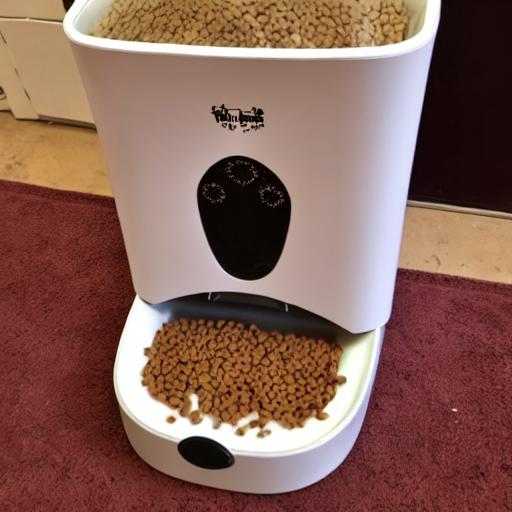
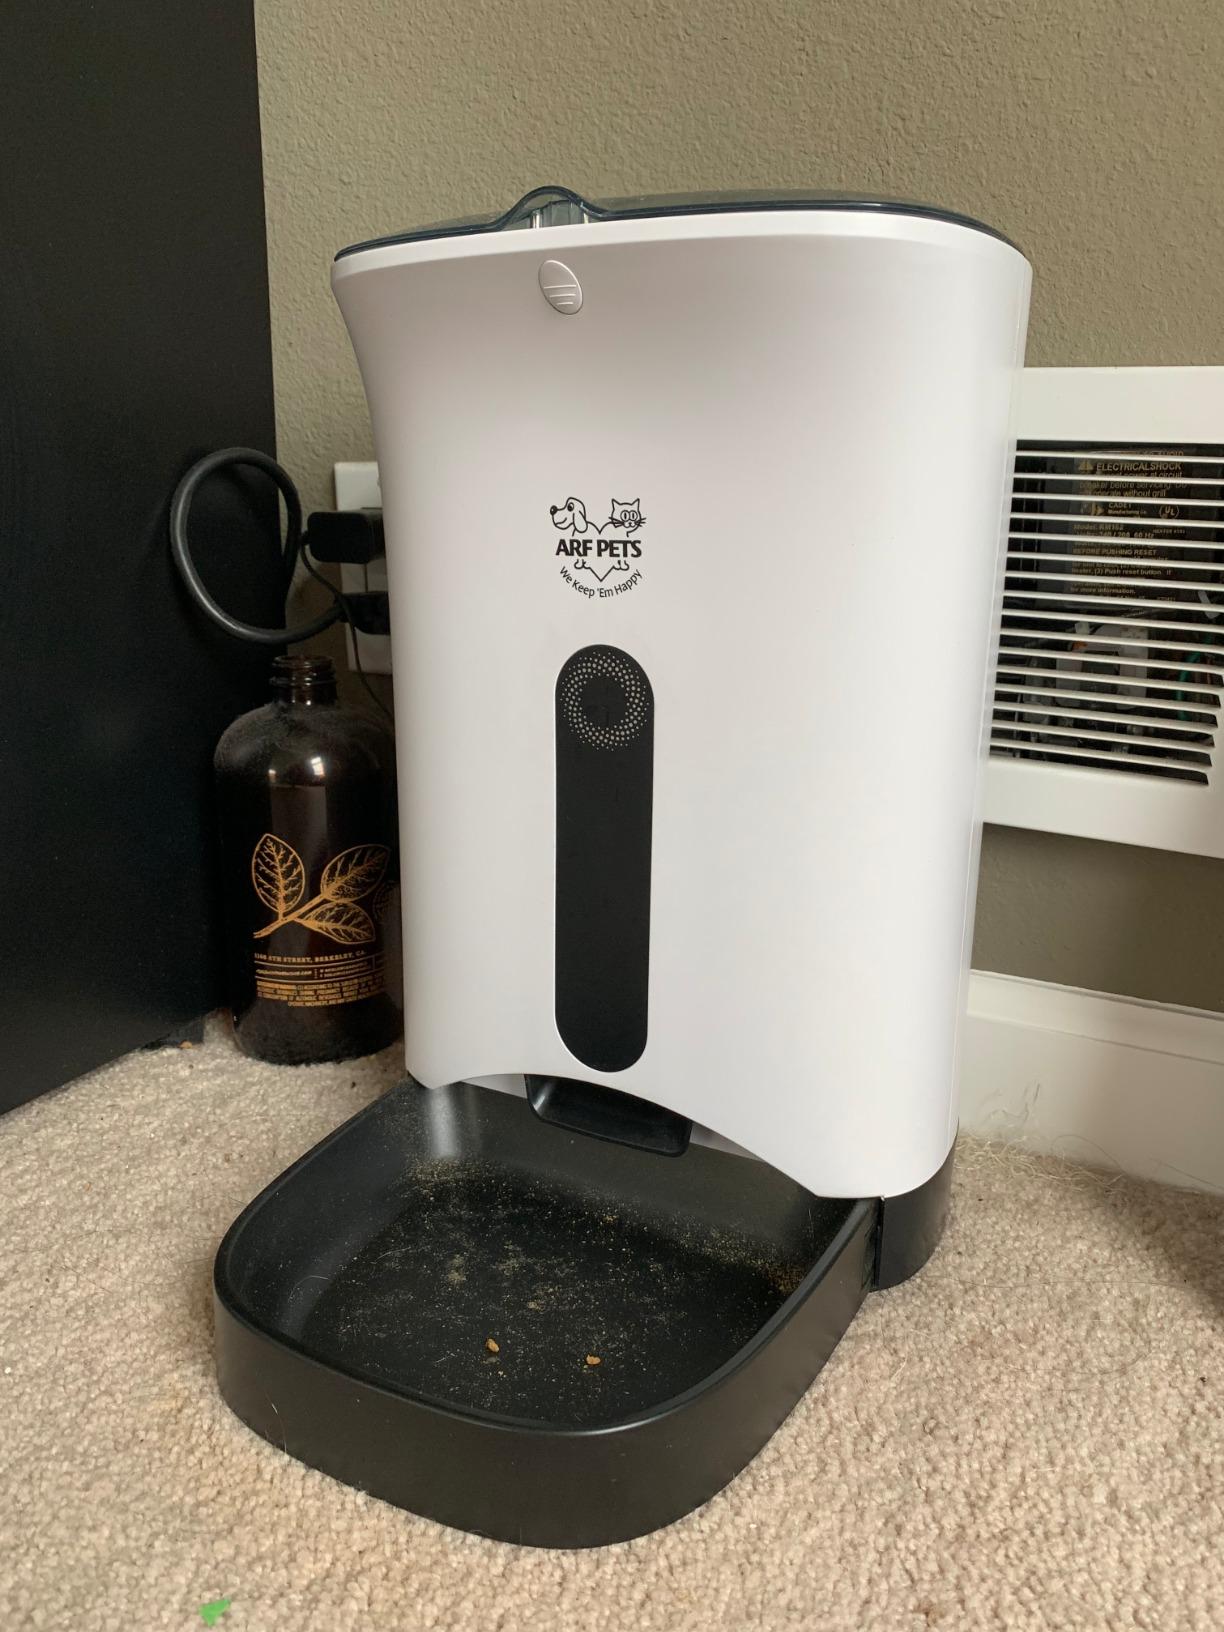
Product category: items_feeder
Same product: no